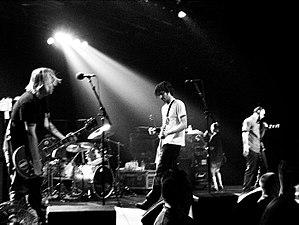
Le hardcore mélodique est un sous-genre musical du punk hardcore usant principalement de mélodies dans son jeu de guitare. Il se caractérise par des morceaux rapides de batterie et de riffs mélodiques. La plupart des anciens groupes de hardcore mélodique, comme All et Strung Out, s'inspiraient de groupes de punk moderne.